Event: Nepal Earthquake
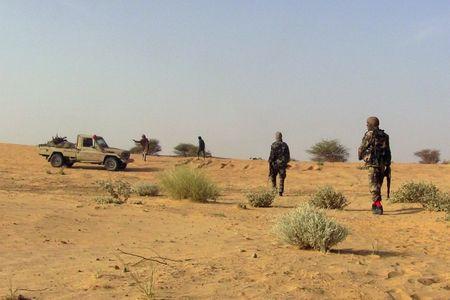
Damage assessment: no_damage